Bruce Smathers

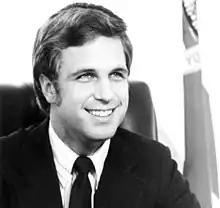
Official portrait,

Bruce Armistead Smathers (born October 3, 1943) is a retired Democratic politician from Florida. He served as the 18th Secretary of State of Florida from 1975 to 1978.